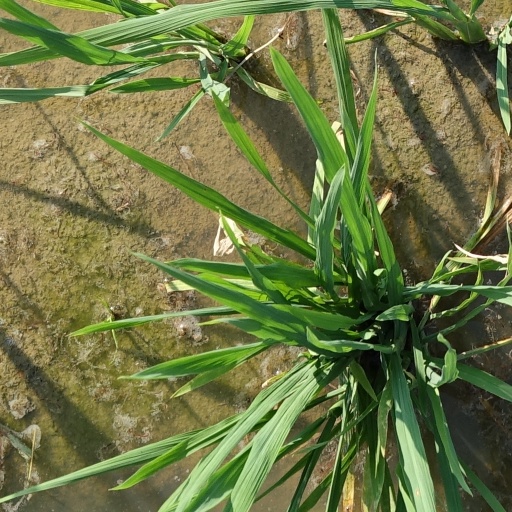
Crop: rice